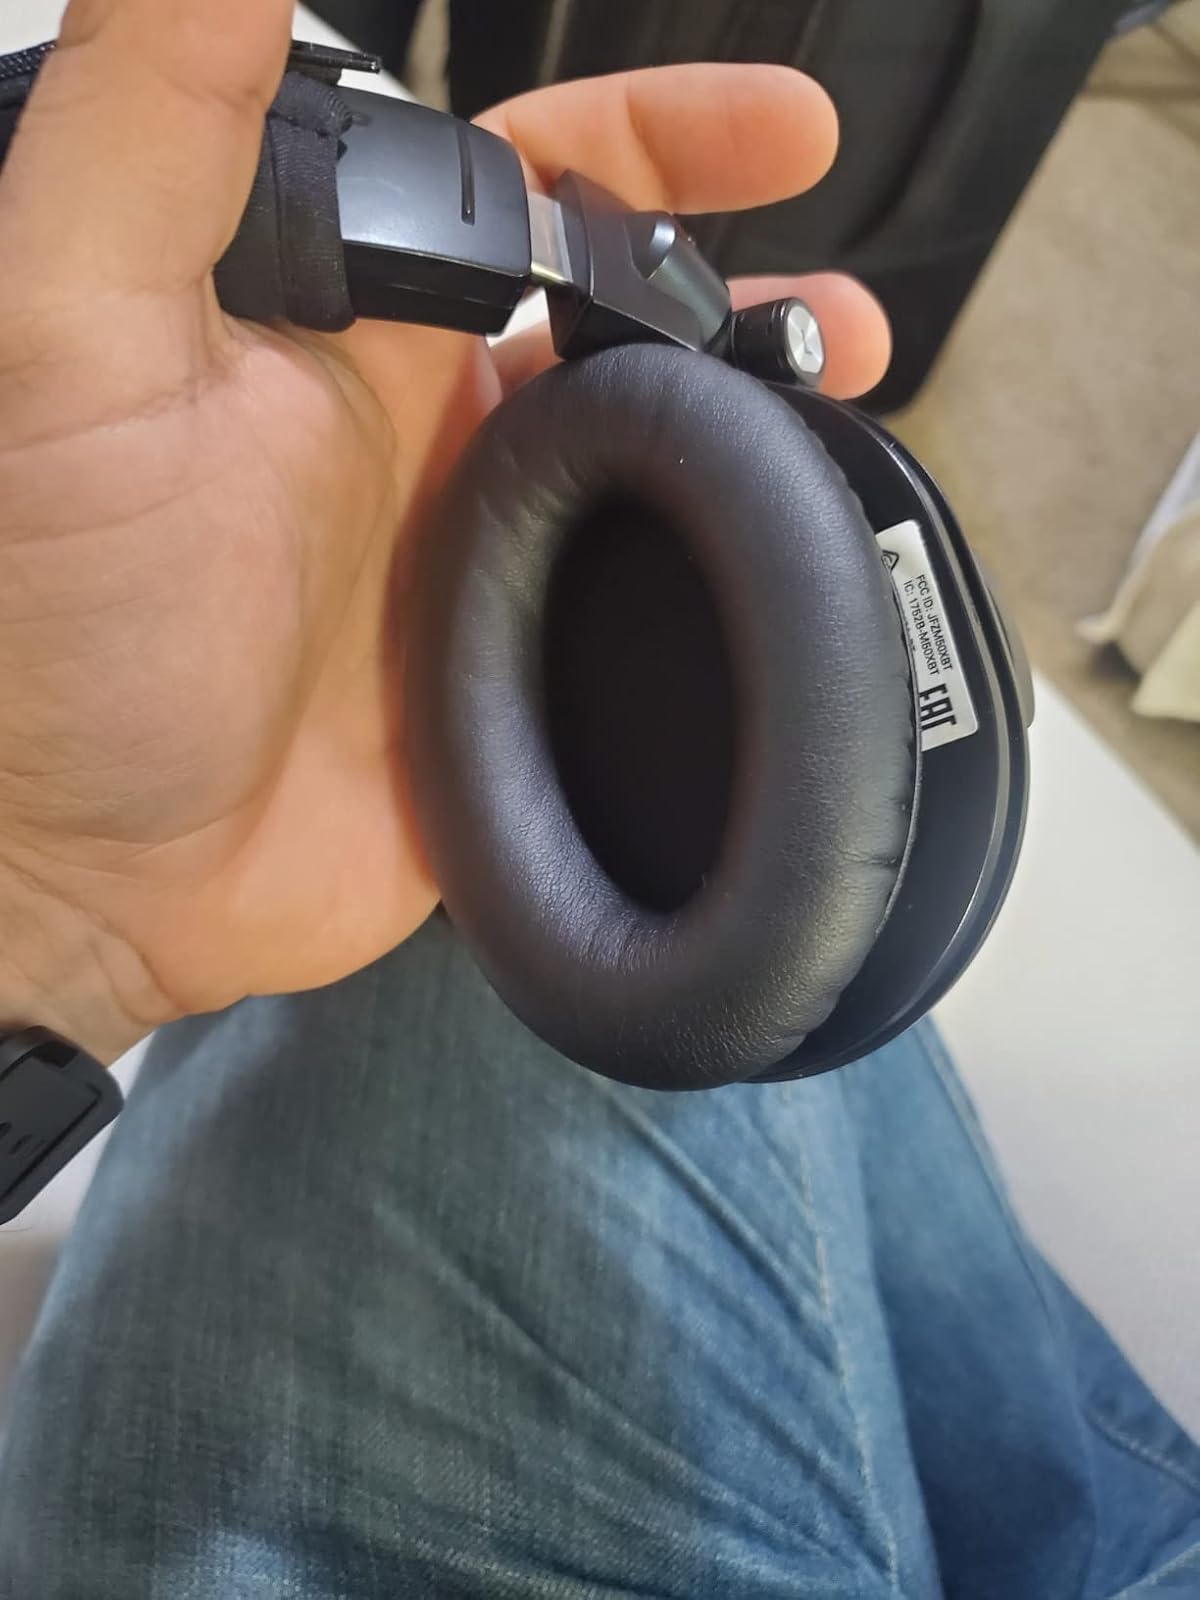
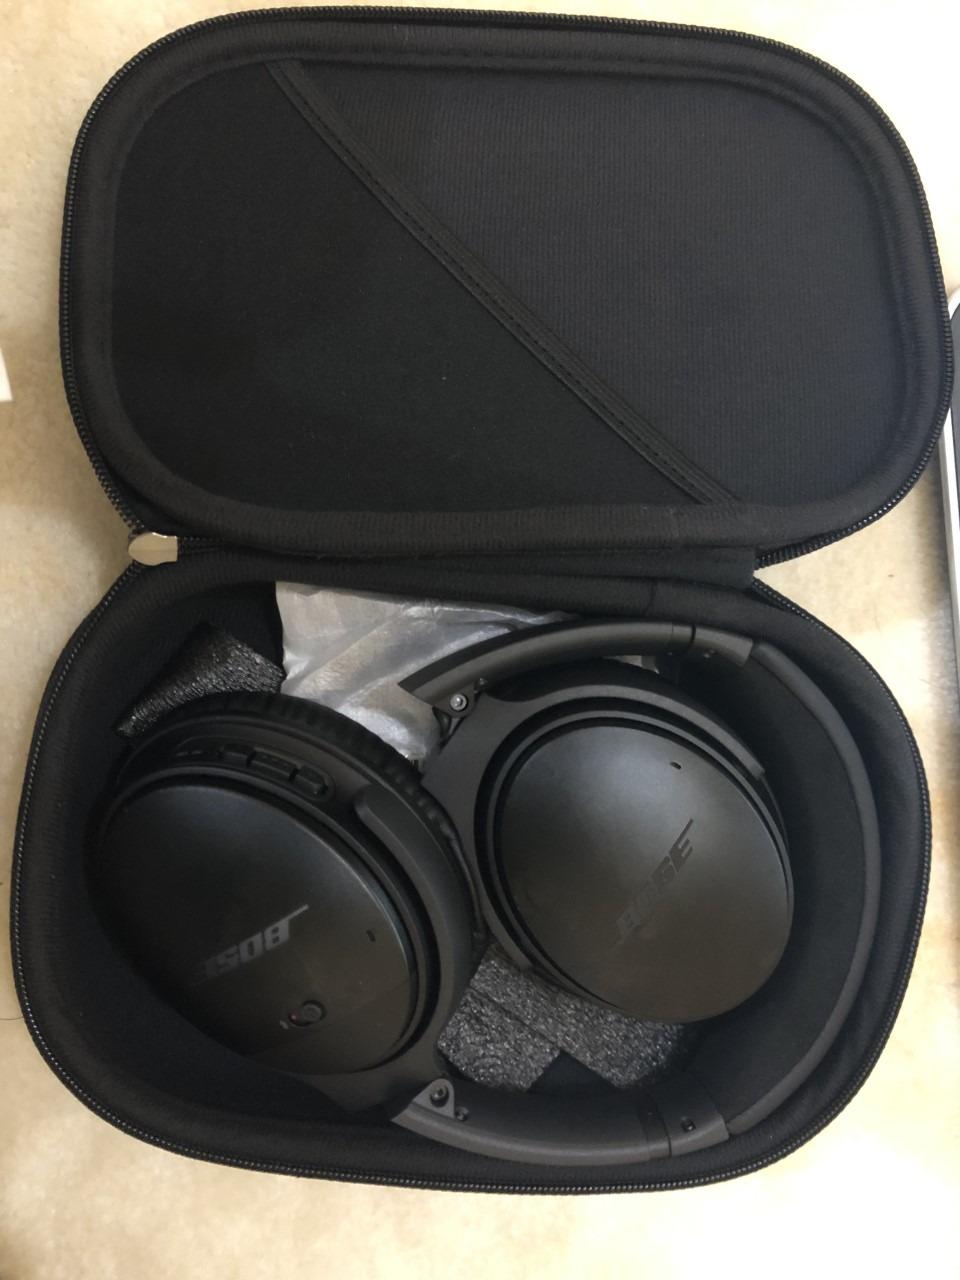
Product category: headphones
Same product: no